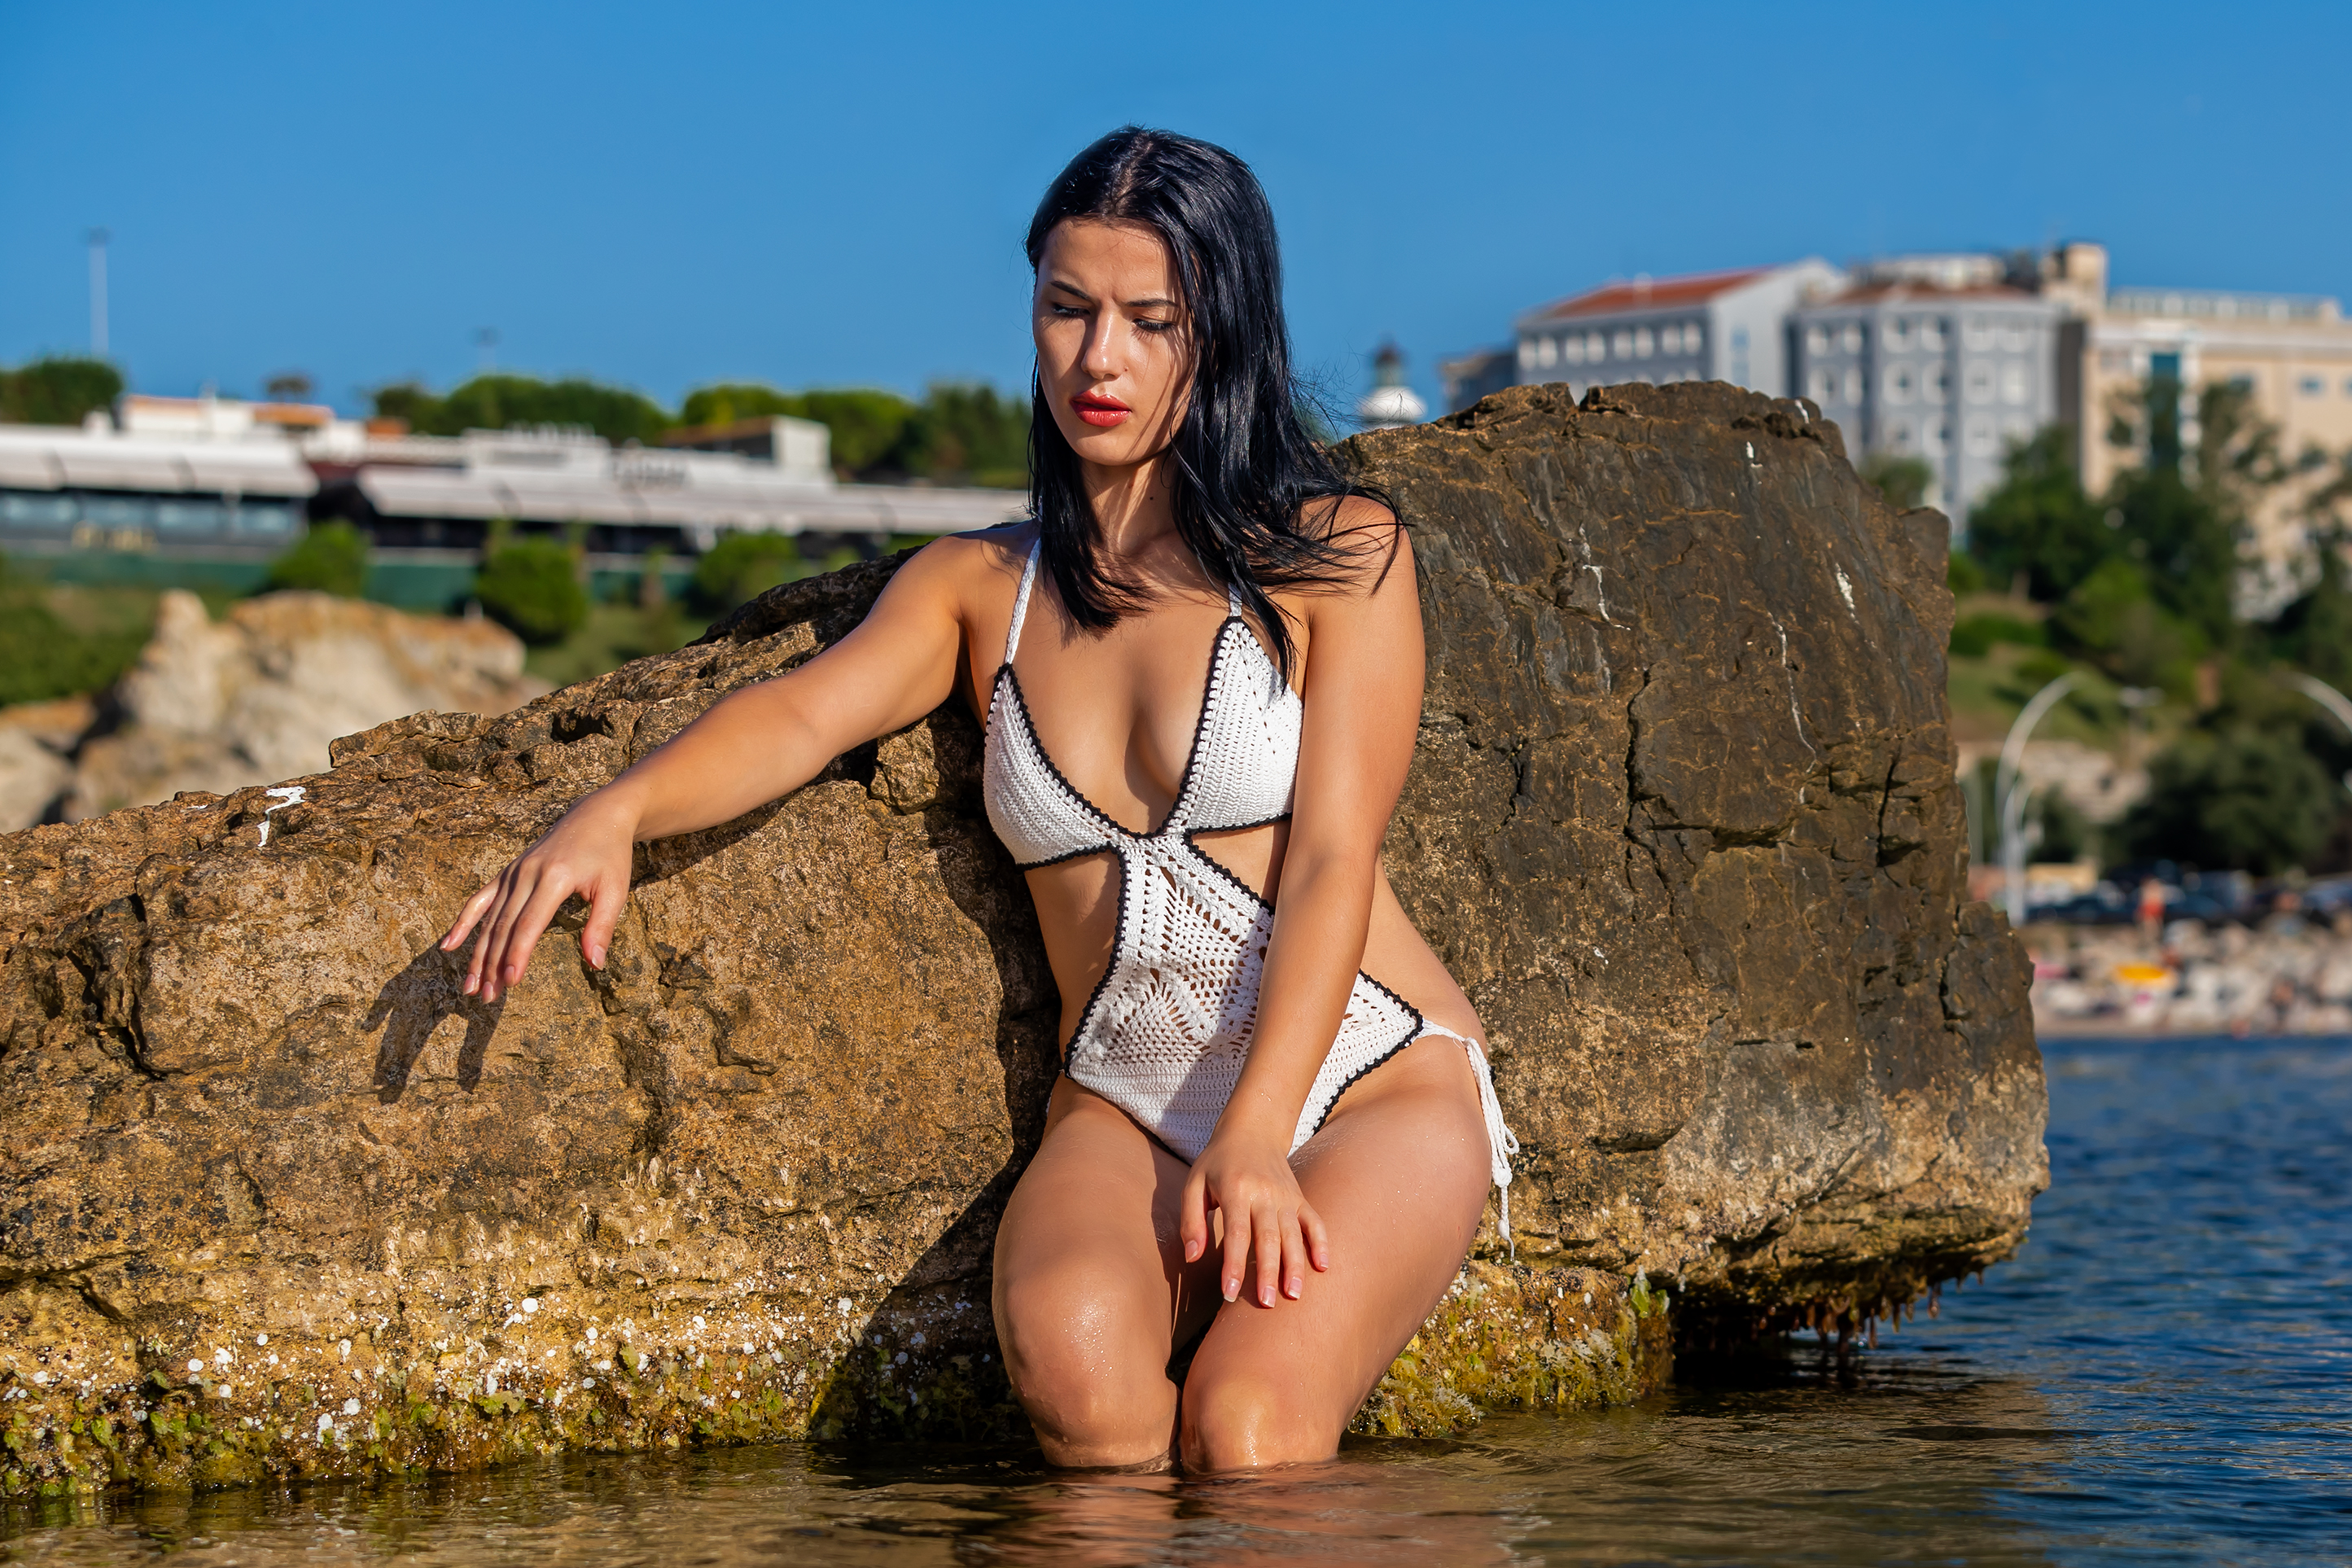
bikini, photo, model, girl, woman, pose, sunset, sexy, mayo, photoshoot, red, smile, canon, sea, sexygirl, thigh, black hair, beauty, fashion, swimsuit, summer, lingerie, undergarment, bra, black, fashion model, photo shoot, art model, lingerie top, long hair, abdomen, waist, swimsuit top, foot, coast, swimsuit bottom, vacation, torso, beach, stomach, monokini, underpants, sun tanning, active undergarment, hip, fetish model, one piece swimsuit, sand, holiday